Geology of Taiwan

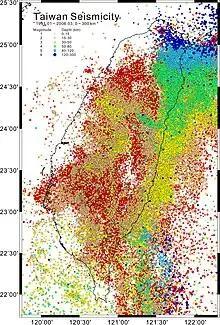
Taiwan seismicity, showing both magnitude and depth of earthquakes.

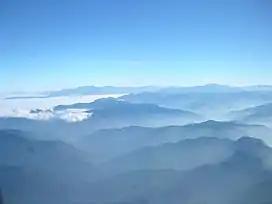
Central Mountain Range

The Hai'an Range or Coastal Range terrane belongs to the Luzon Volcanic Arc (呂宋島火山弧), and is on the Philippine Sea Plate (菲律賓海板塊). West of this is the Longitudinal Valley or Huatung Valley, an active depositional zone in a rift valley. West of this is the Eastern Central Range terrane, part of the continental base that has been upturned. The western side of the range is the Western Central Range terrane, which is metamorphosed earlier Tertiary clastic sediments. The Lishan Fault separates the Hsuehshan Range terrane Eocene to Oligocene sandstone and shale. The Chukou Fault (觸口斷層) provides the boundary for the Western Foothills terrane, which is shallow marine detritus from Miocene to Pleistocene. A deformation front forms the boundary with the undeformed coastal plains alluvium, which is still depositing.